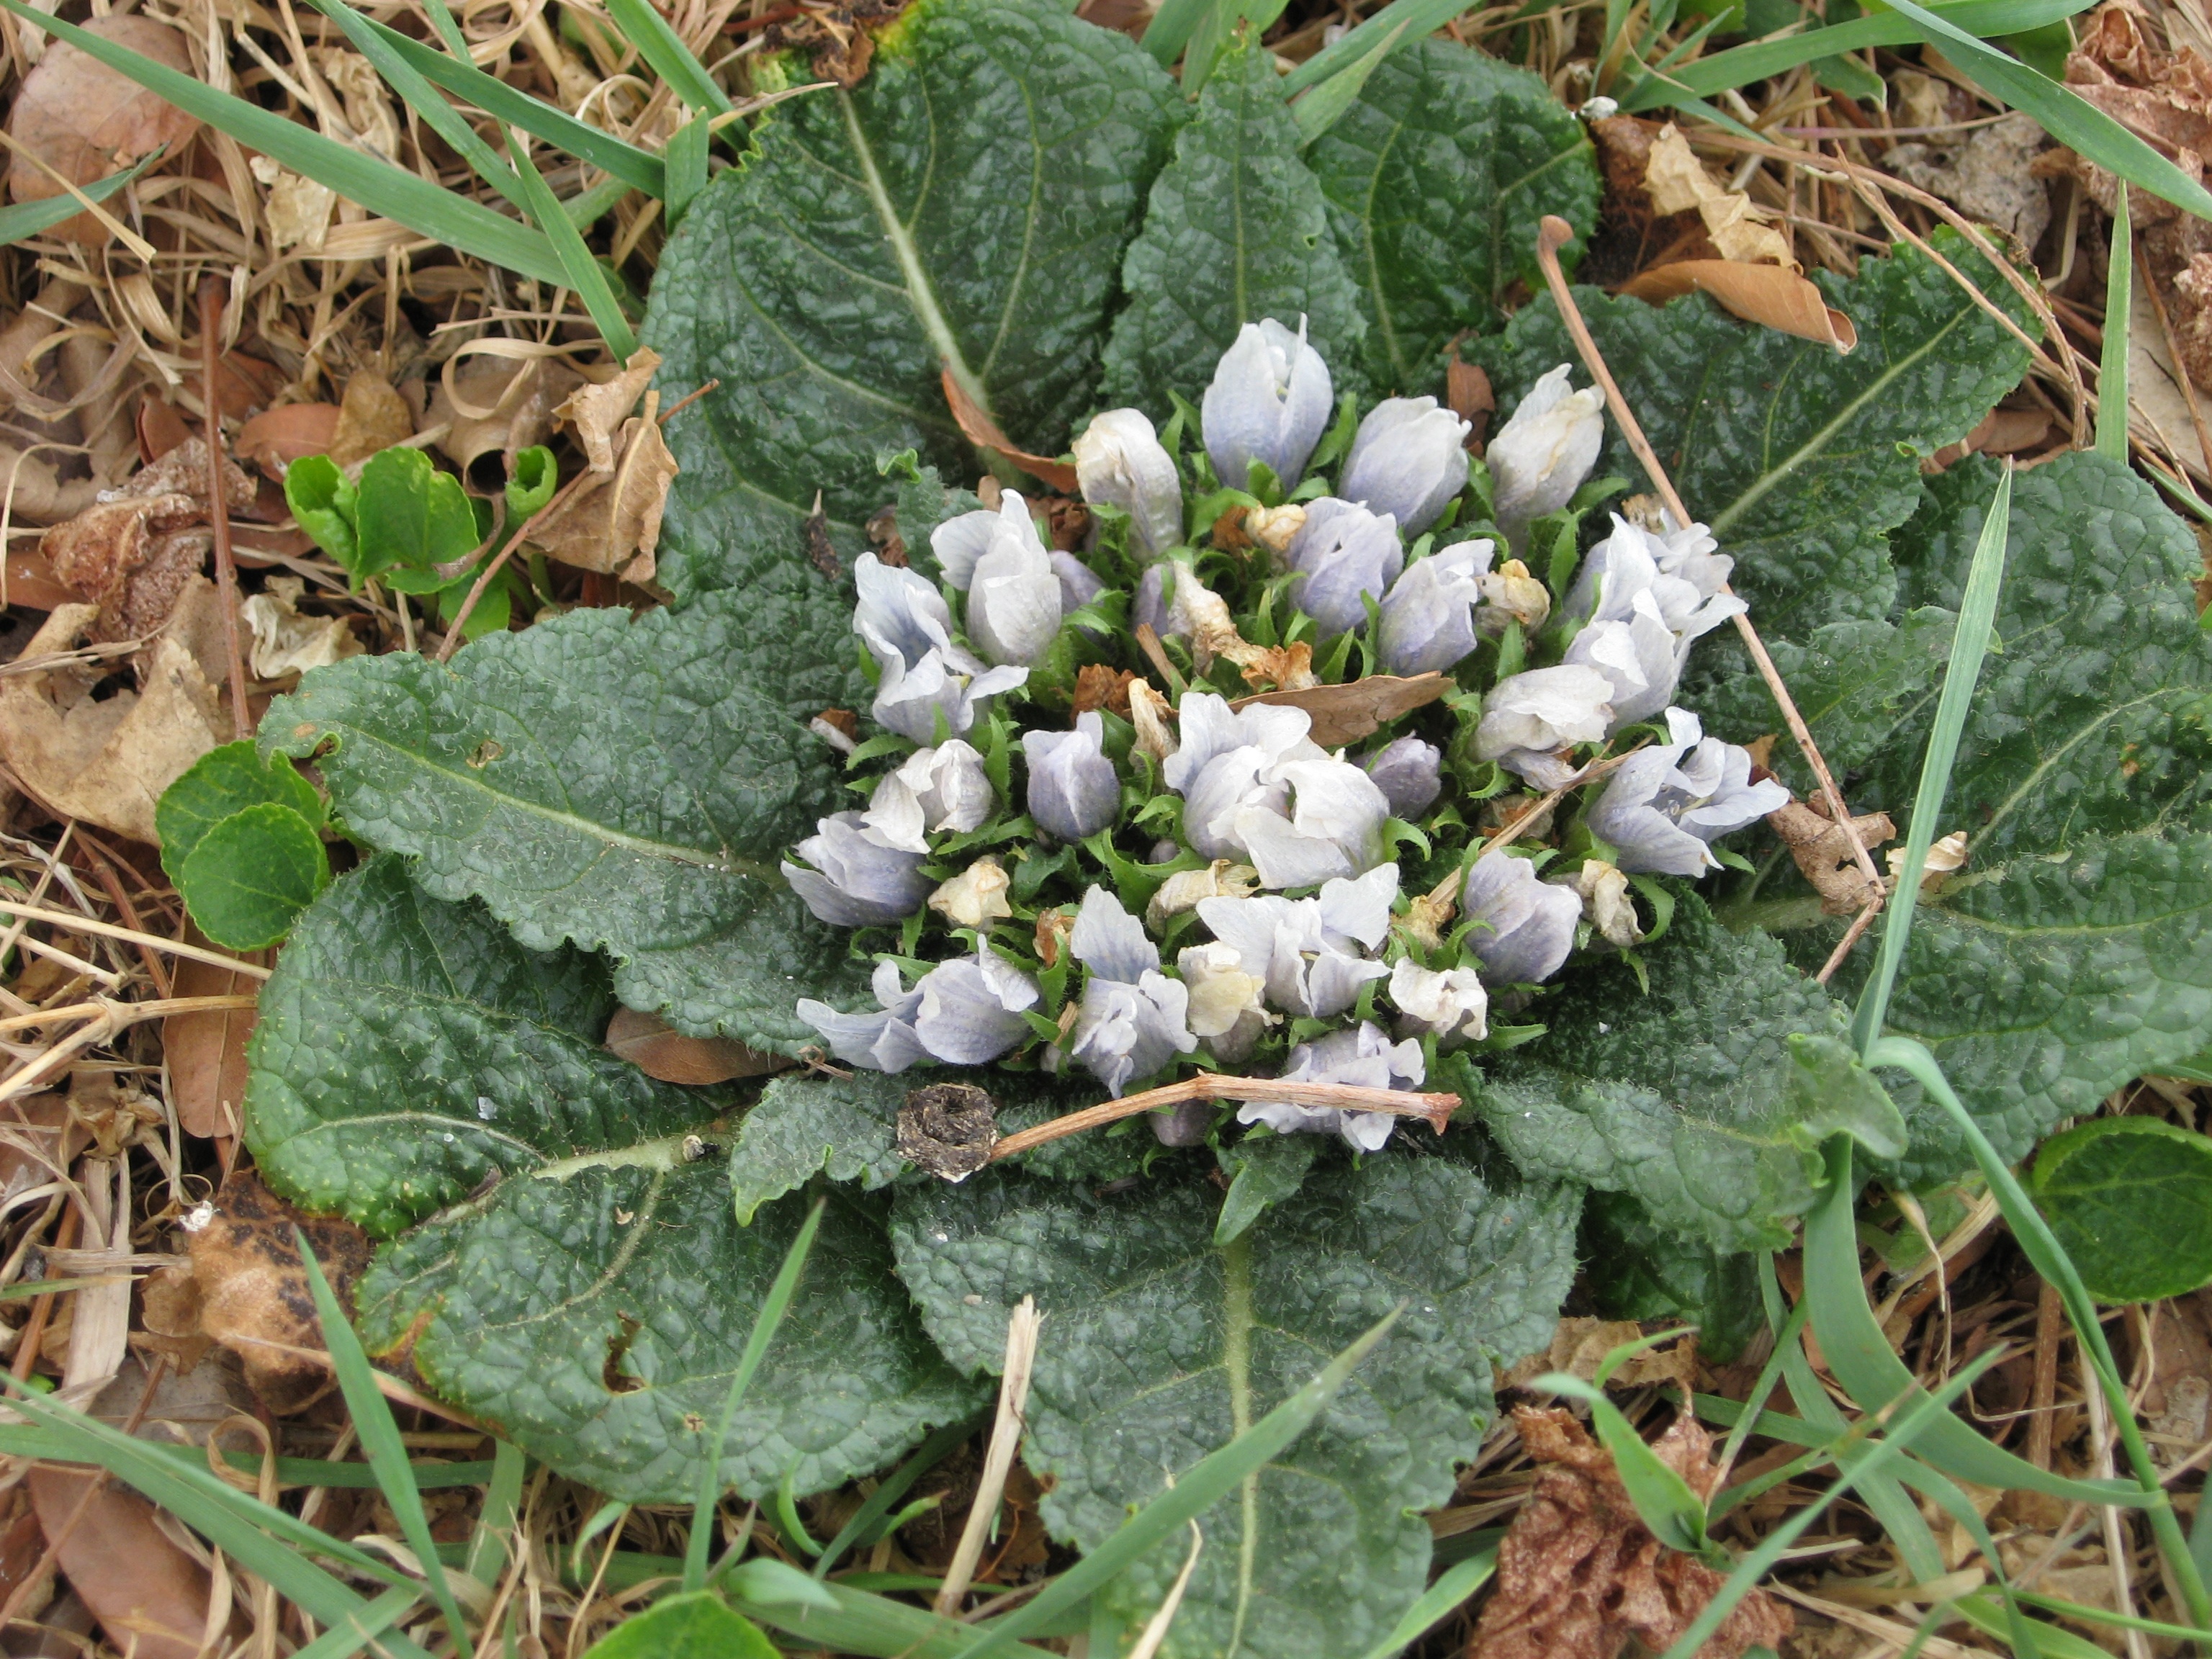
plant, flower, herb, produce, vegetable, evergreen, flora, root, wildflower, shrub, flowering plant, mandrake, mandragora, land plant